Larry Willis

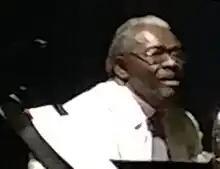

Lawrence Elliott Willis (December 20, 1942 – September 29, 2019) was an American jazz pianist and composer. He performed in a wide range of styles, including jazz fusion, Afro-Cuban jazz, bebop, and avant-garde.